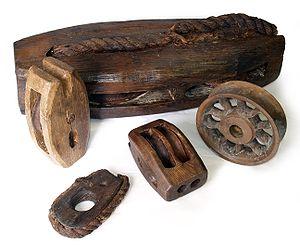
La Mary Rose était une caraque du début du XVIᵉ siècle, emblème de la Maison Tudor, qui faisait partie du programme naval du roi Henri VIII d'Angleterre. Après avoir servi durant 33 ans dans plusieurs guerres contre la France et l'Écosse et avoir été largement reconstruite en 1536, elle combattit pour la dernière fois le 19 juillet 1545. Alors qu'elle menait l'attaque contre les galères françaises, elle coula dans le Solent, le bras de mer séparant l'Angleterre de l'île de Wight, face au château de Southsea, dans lequel se trouvait Henri VIII. L'épave de la Mary Rose fut redécouverte en 1971 et une opération de sauvetage fut organisée en 1982. Celle-ci, l'un des projets les plus complexes et coûteux de l'histoire de l'archéologie maritime, permit de renflouer une grande section du navire et des milliers d'objets datant de la période des Tudors.